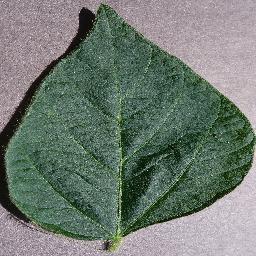
Label: Soybean___healthy